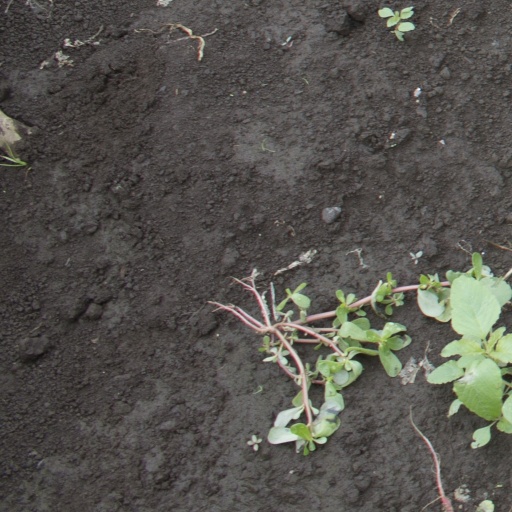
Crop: soybean